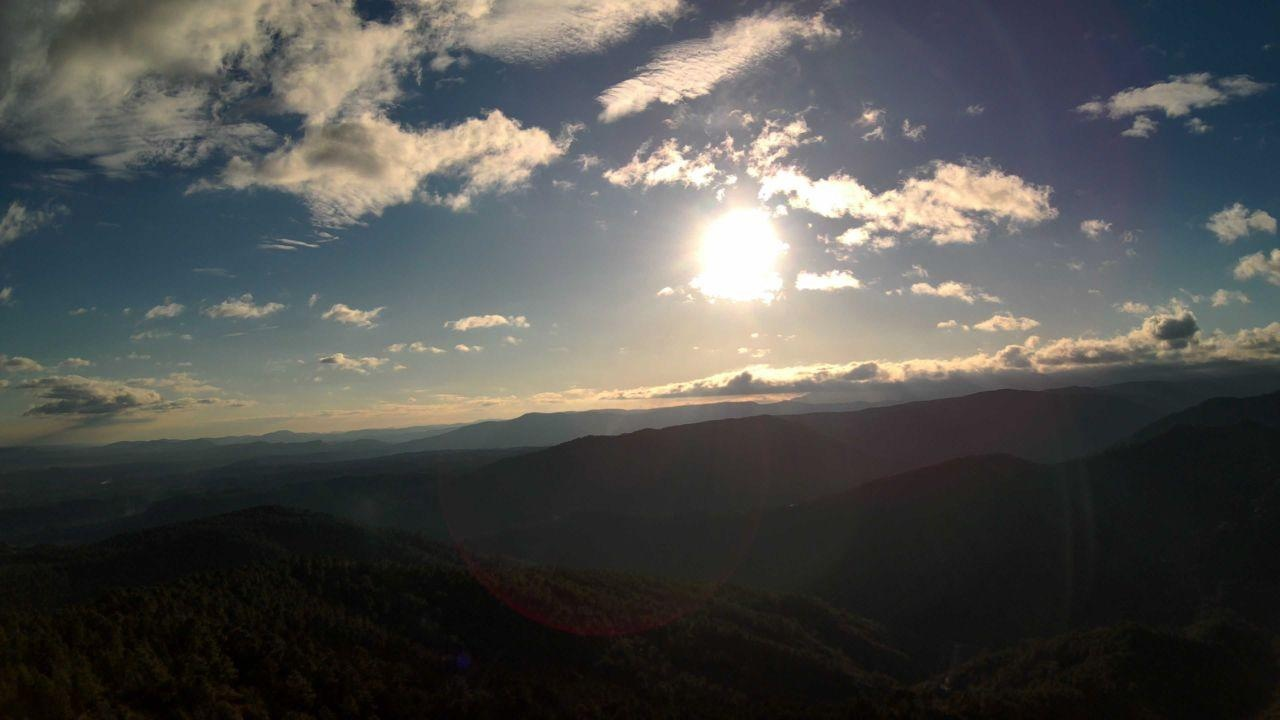
Fire: no
Smoke: yes